Smerinthus ocellatus

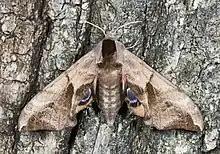
The eyespots are displayed when the moth feels threatened

The adult (imago) is very similar in appearance to the other two western Palaearctic "Smerinthus" species, "Smerinthus caecus" and "Smerinthus kindermannii" but differentiated by an apical thorn on the foretibia, and the large, circular hindwing ocellus. The upperside forewings are marked in light and dark shades of brown and resemble the colouring of bark. The hindwings are pink coloured basally and then a yellow ochre. The hindwings are dominated by a large, blue, dark-centred and black-rimmed eyespot. The thorax has light brown sides and dark brown hairs in the middle. In addition to variations in the density of the forewing pattern intensity, differences in colour are also found on the hindwing. In f. "flavescens" Neumann hindwing pink is replaced by yellow in f. "pallida" Tutt by grey and in f. "albescens" Tutt. In f. "rosea" Bartel, the pink is deep and the forewings are yellowish brown; in f. "ollivryi" Oberthür, the ocellus is replaced by a buff brown patch. The adult moth has a wingspan of .